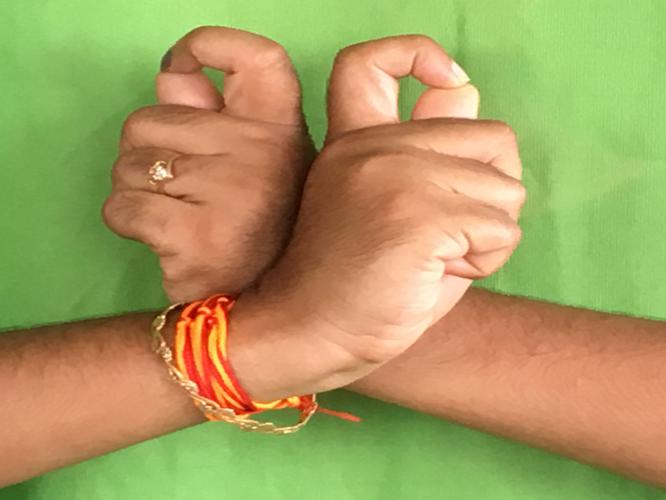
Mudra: Berunda
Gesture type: double_hand